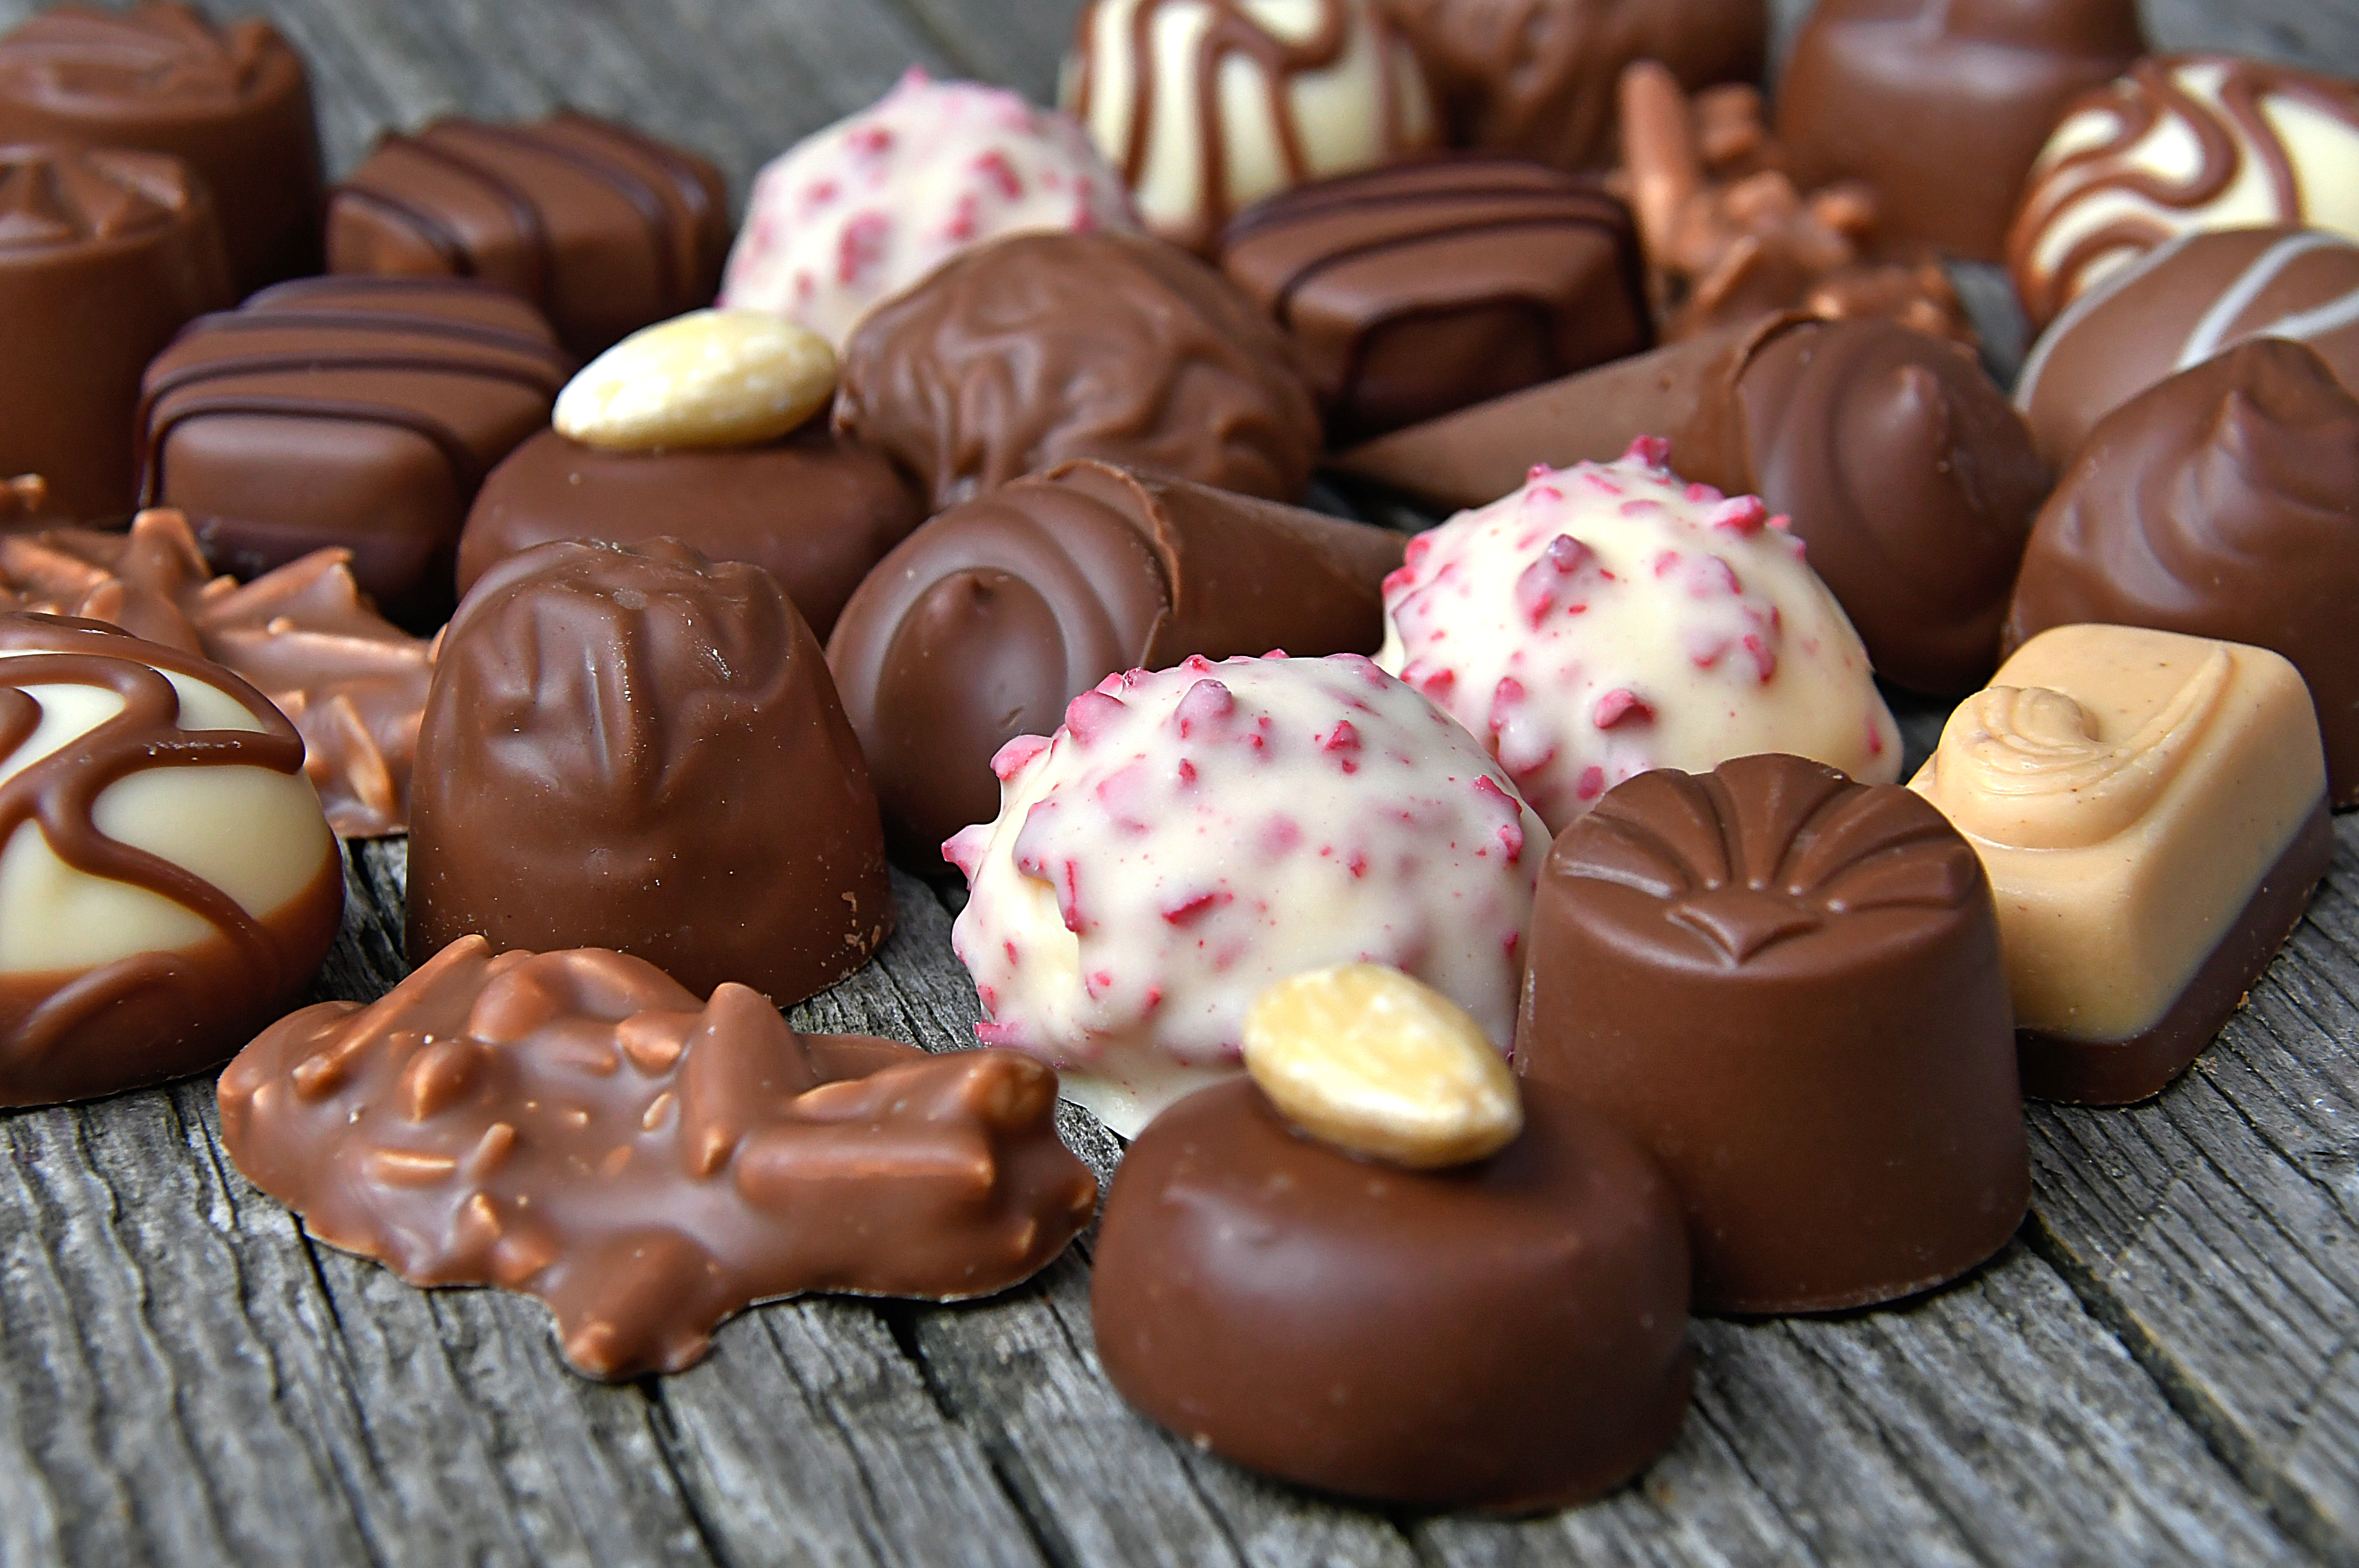
chocolate, day, valentines, valentine, background, food, red, dessert, sweet, candy, praline, truffle, chocolates, gift, love, view, heart, happy, top, white, card, symbol, holiday, shape, concept, Giri choco, bonbon, sweetness, chocolate truffle, Honmei choco, cuisine, confectionery, dish, petit four, Bourbon ball, baked goods, chocolate coated peanut, ingredient, baking, recipe, lebkuchen, ganache, cordial, snack, Bossche bol, patisserie